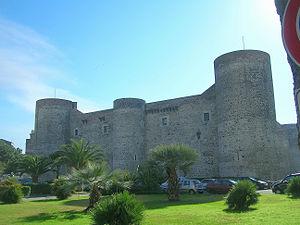
La province de Catane est une province italienne de 1 078 130 habitants, dont la capitale est la ville de Catane.